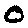
Label: 0